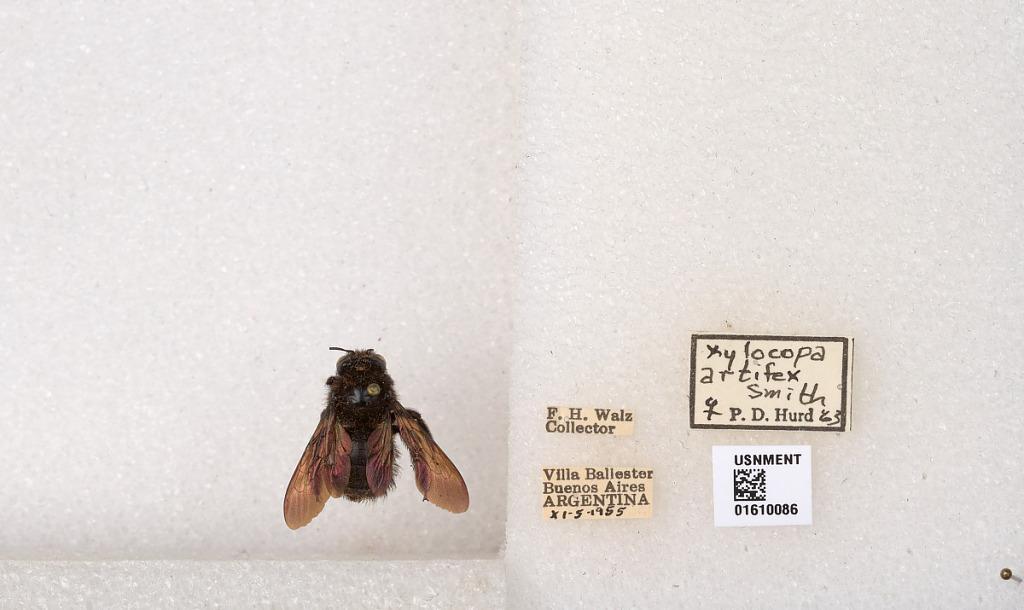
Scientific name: Xylocopa (Stenoxylocopa) artifex Smith
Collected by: F. Walz
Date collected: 1955-11-5
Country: Argentina
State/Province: Buenos Aires
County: Partido de General San Martin
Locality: Villa Ballester
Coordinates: -34.55, -58.5628
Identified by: Hurd, P. D.